Gynaika Magazine

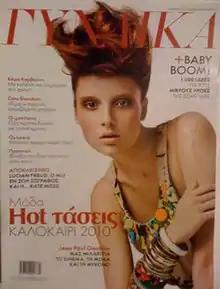
May 2010 cover of "Gynaika"

Gynaika Magazine (Greek "ΓΥΝΑΙΚΑ"), first published on 1 February 1952 by Evangelos Terzopoulos Publishing Enterprises S.A., was the first Greek women's magazine. The word 'Gynaika' means woman in Greek. Before its publication, all Greek magazines were targeted towards the male gender.